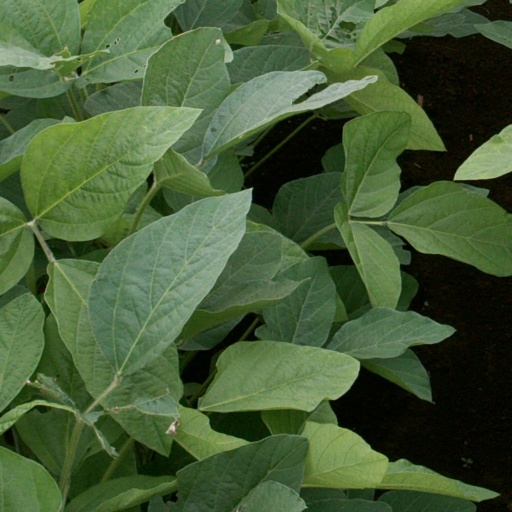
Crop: soybean